Mizrahi Jewish cuisine

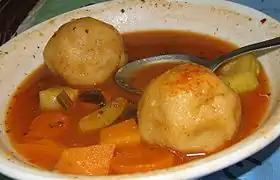
Iraqi-Jewish cuisine, "kubbeh matfuniya"

Mizrahi Jewish cuisine is an assortment of cooking traditions that developed among the Mizrahi Jewish communities of the Middle East, North Africa and Central Asia. Influenced by the diverse local culinary practices of countries such as Morocco, Libya, Egypt, Iraq, Iran, Yemen, and Syria, Mizrahi cuisine prominently features rice, legumes, meats (especially lamb and chicken), and an array of spices such as cumin, turmeric, and coriander. Signature dishes include "kubbeh" (dumplings), pilafs, grilled meats, and stews like "hamin."